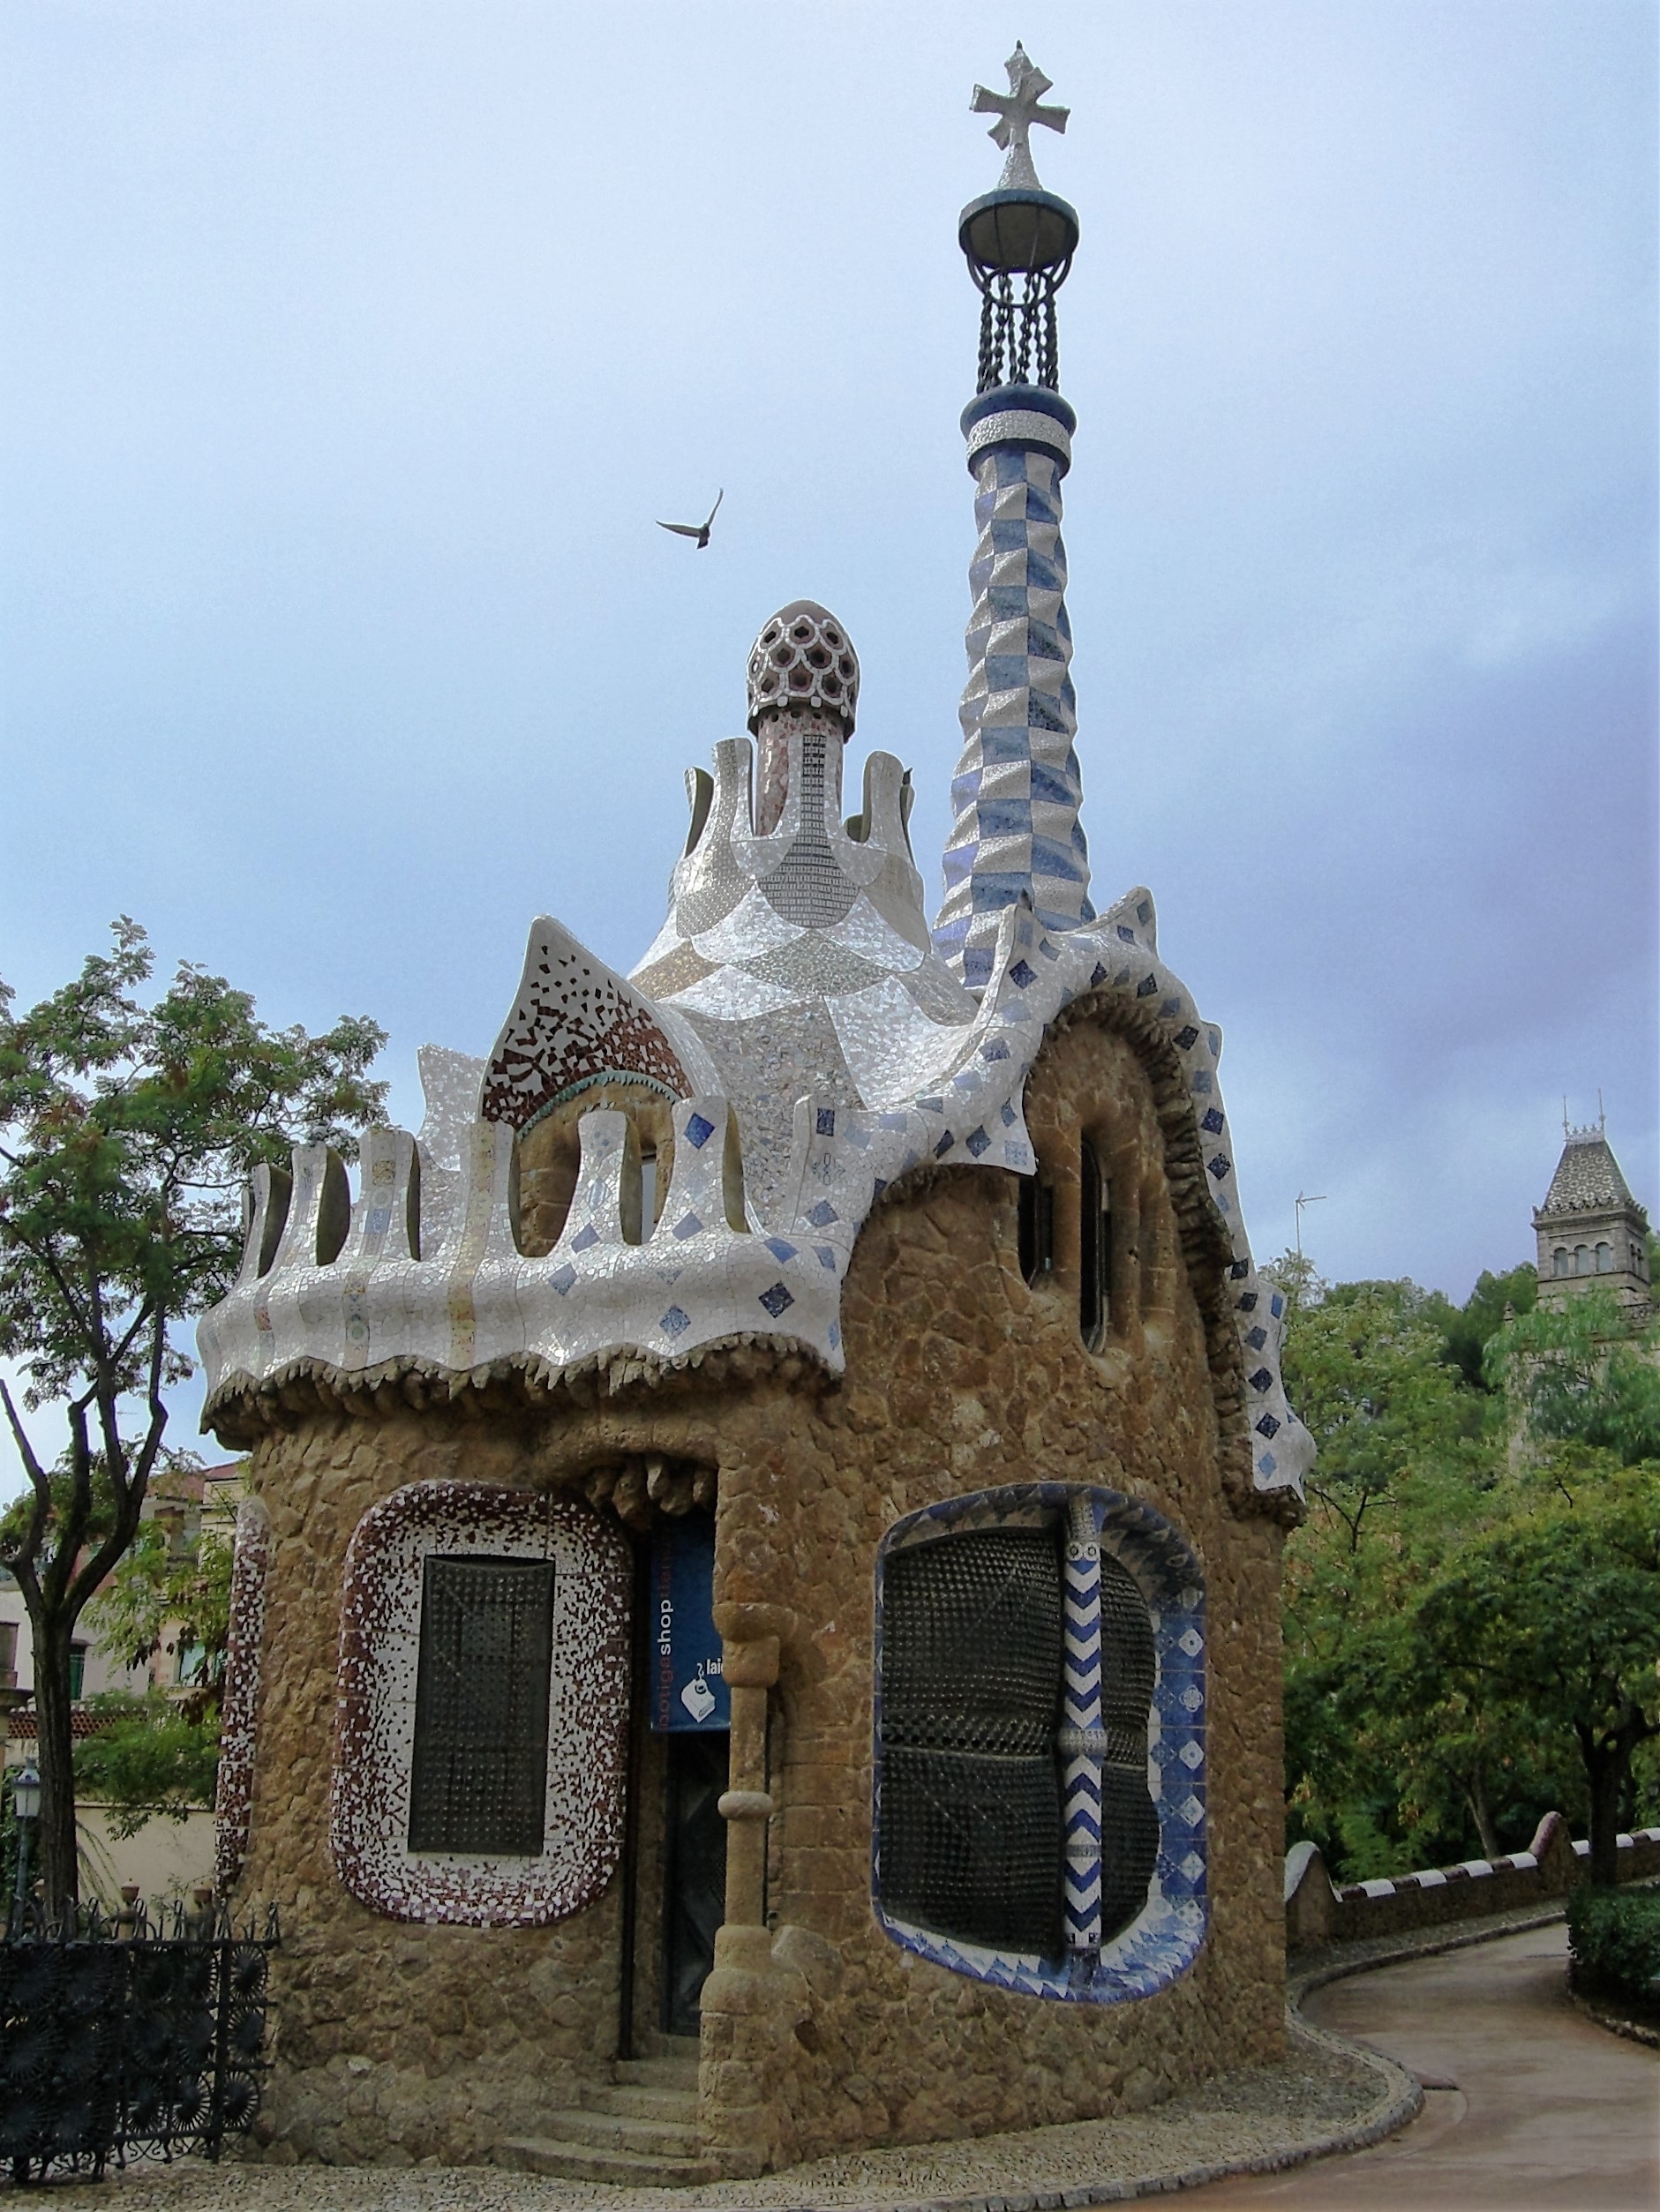
building, monument, statue, tower, landmark, church, barcelona, place of worship, art, spain, temple, gaudi, ancient history, fairylike